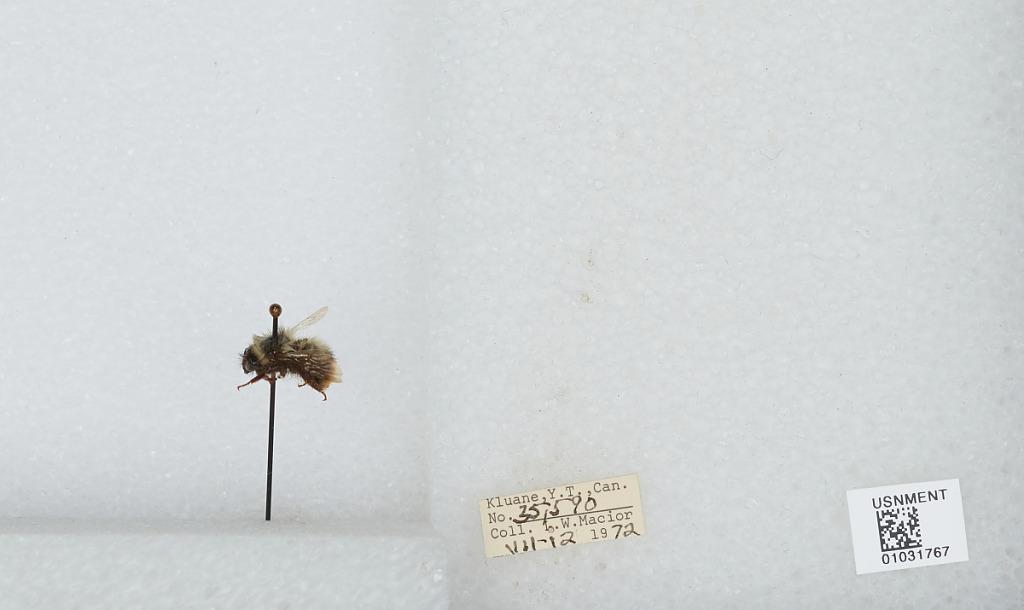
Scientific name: Bombus (Pyrobombus) mixtus Cresson
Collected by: L. Macior
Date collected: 1972-7-12
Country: Canada
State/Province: Yukon Territory
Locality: Kluane
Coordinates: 60.75, -139.5